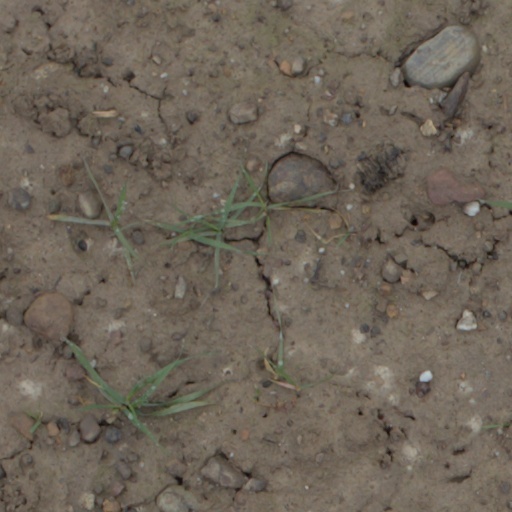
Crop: wheat